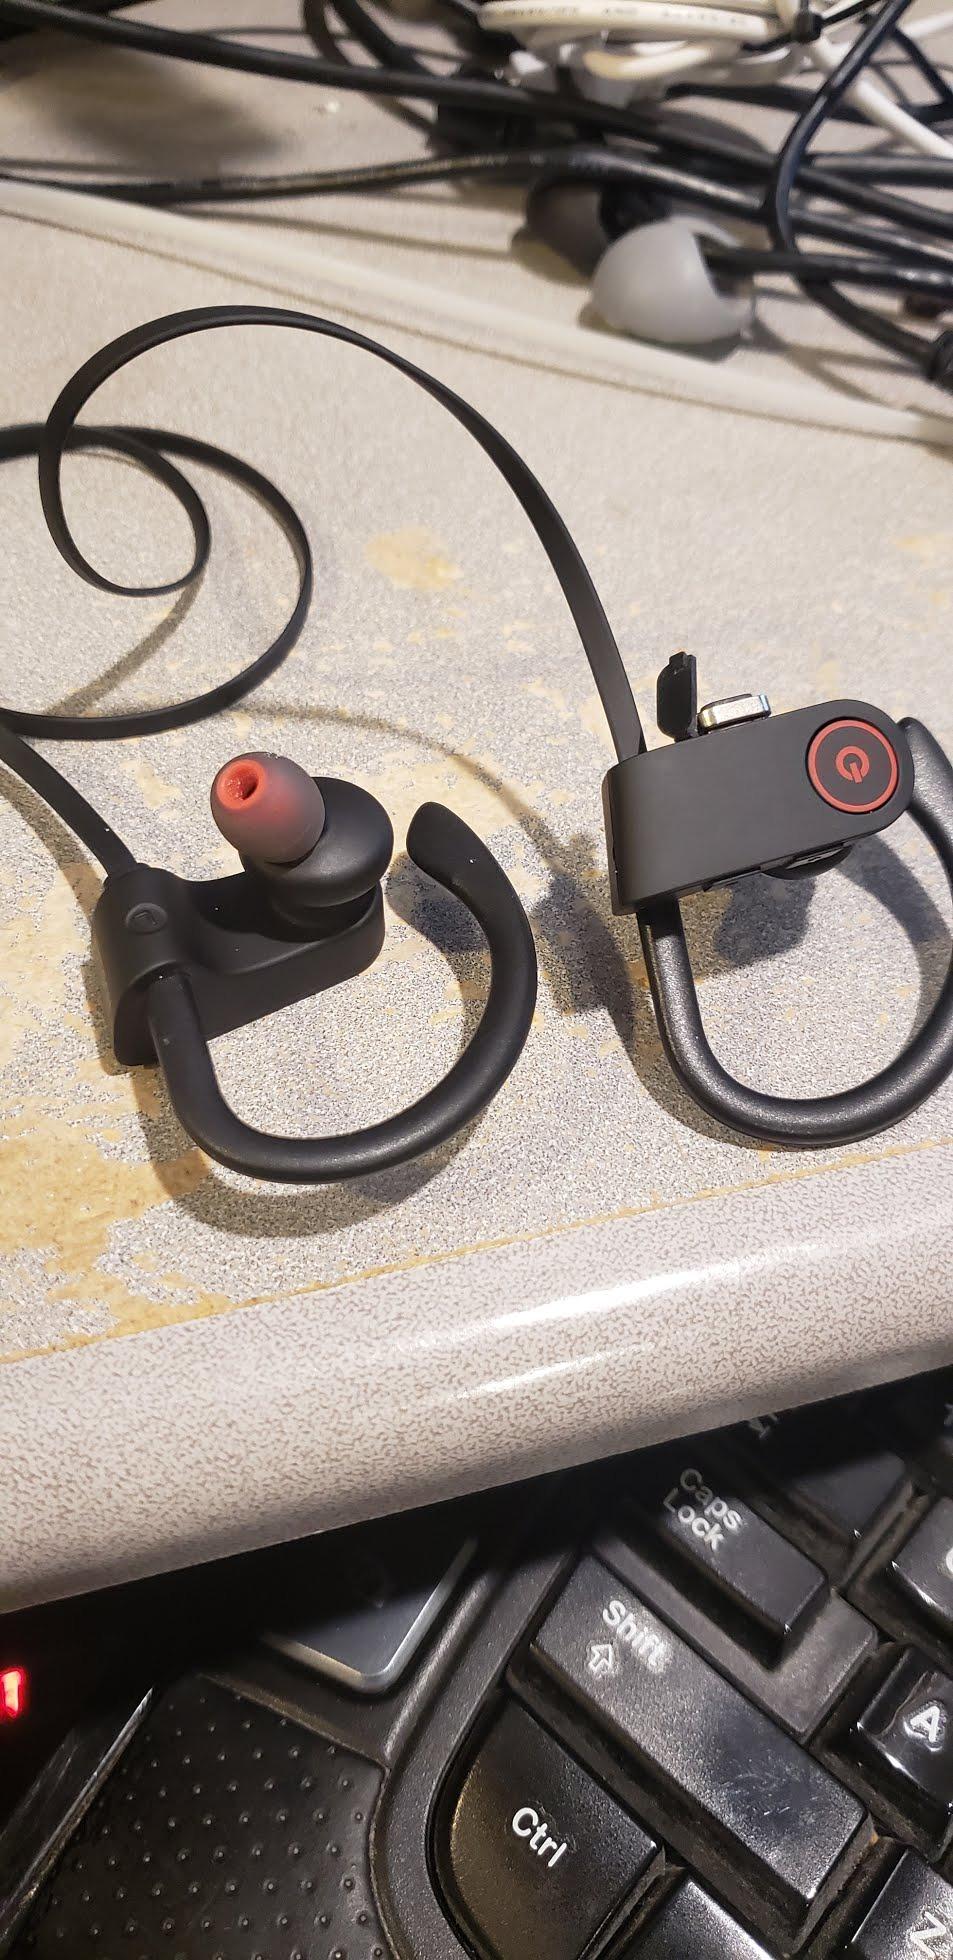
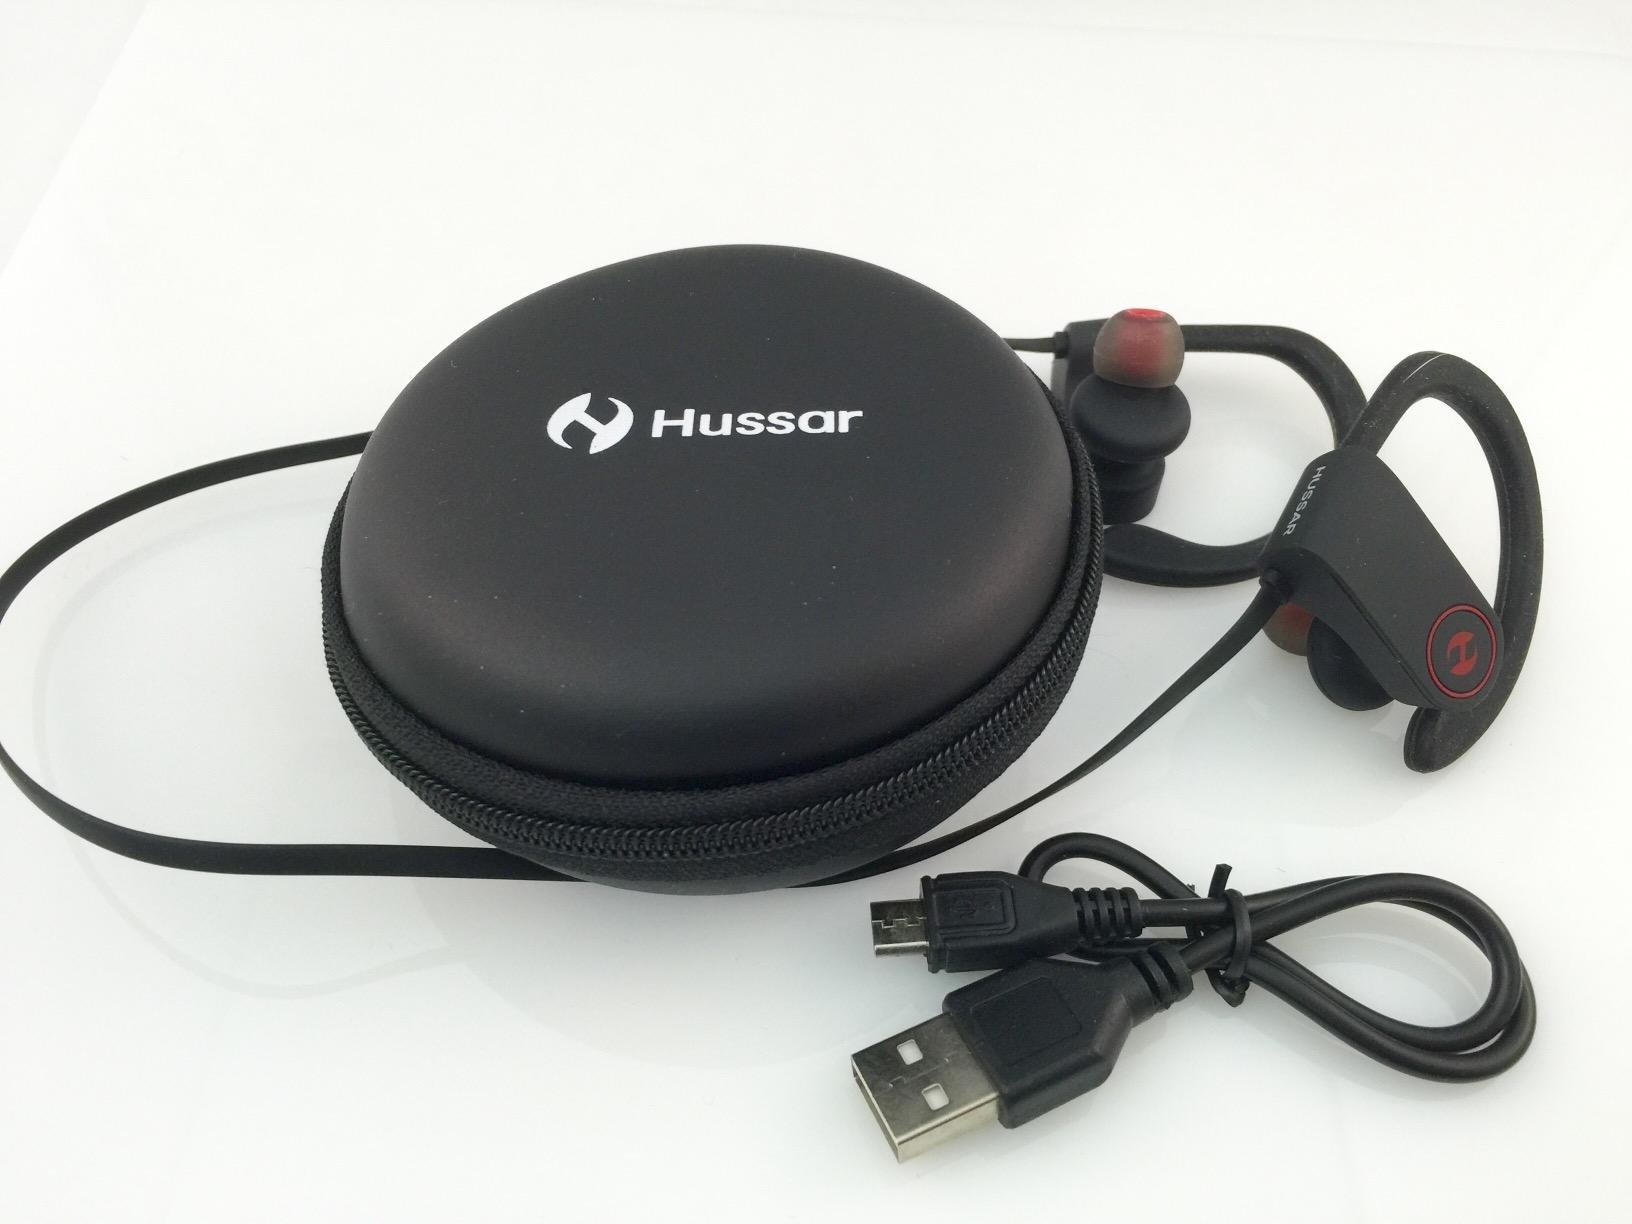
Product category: headphones
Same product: yes